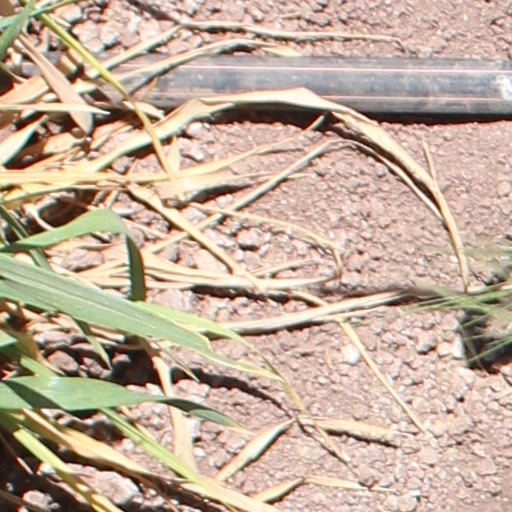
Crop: wheat